Military science fiction

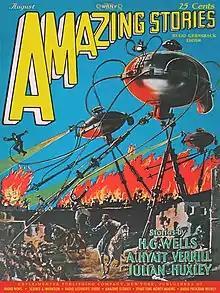
The August 1927 cover of "Amazing Stories" depicts H. G. Wells' "War of the Worlds". (illustrated by Frank R. Paul).

A detailed description of the conflict, belligerents (which may involve extraterrestrials), tactics and weapons used for it, and the role of a military service and the individual members of that military organization form the basis for a typical work of military science fiction. The stories often use features of actual past or current Earth conflicts, with countries being replaced by planets or galaxies with similar characteristics, battleships replaced by space battleships, small arms and artillery replaced by lasers, soldiers replaced by space marines, and certain events changed so the author can extrapolate what might have occurred.